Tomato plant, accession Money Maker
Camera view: horizontal (90 deg, fisheye); turntable rotation: 300 degrees
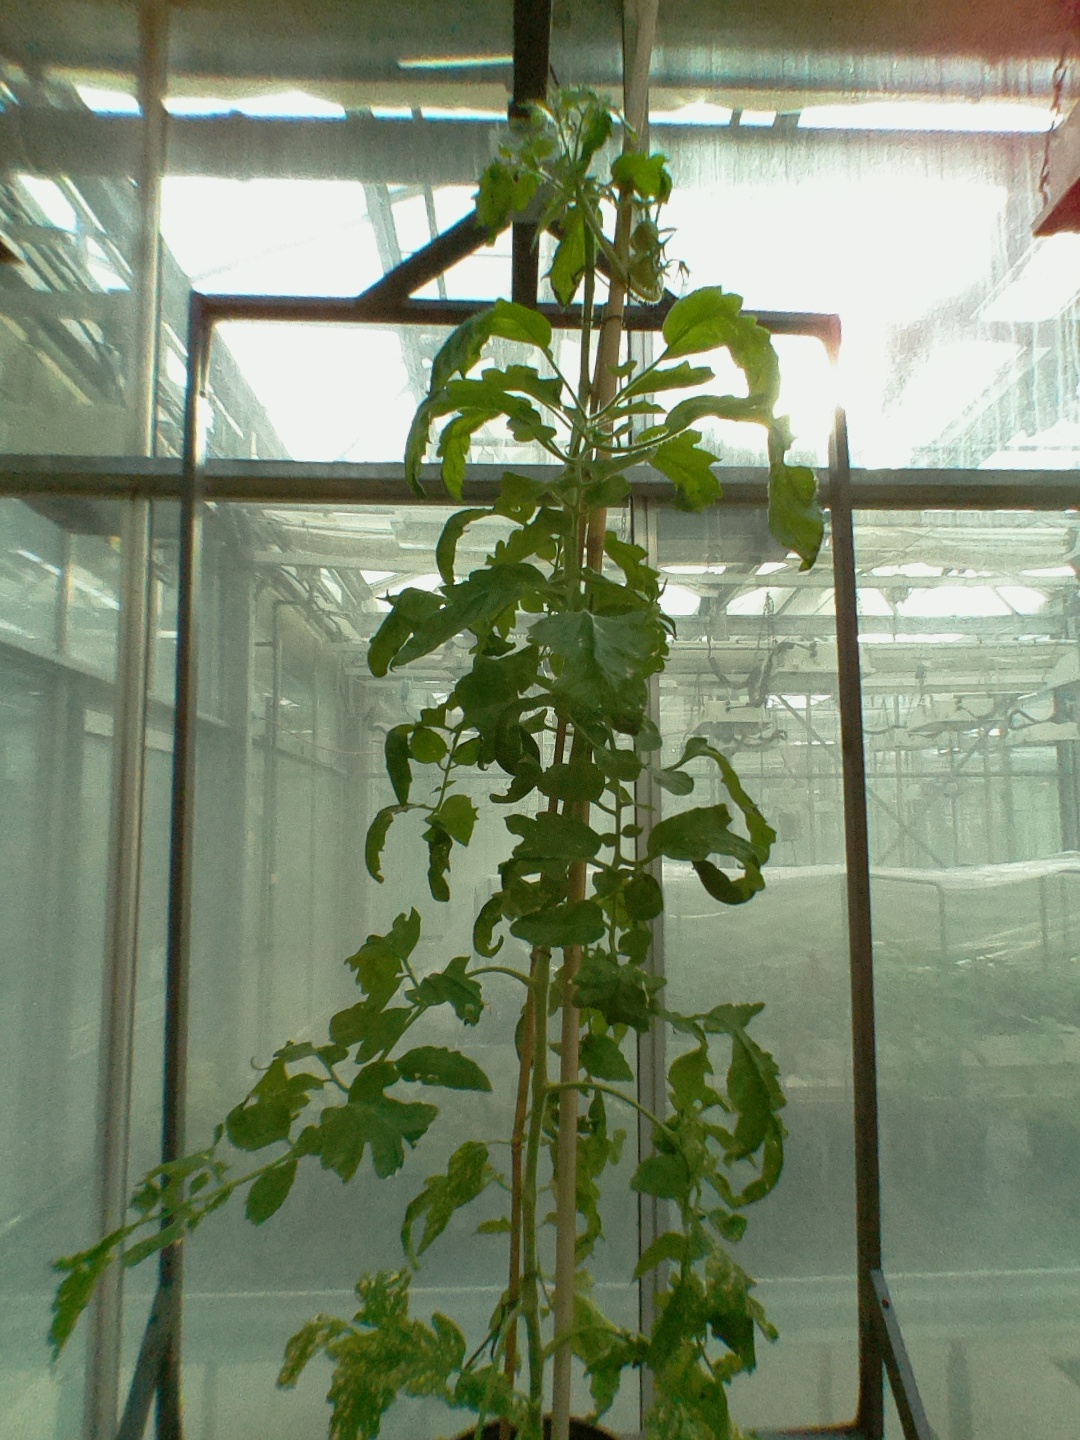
BBCH growth stage 73: 30%-40% of final fruit size